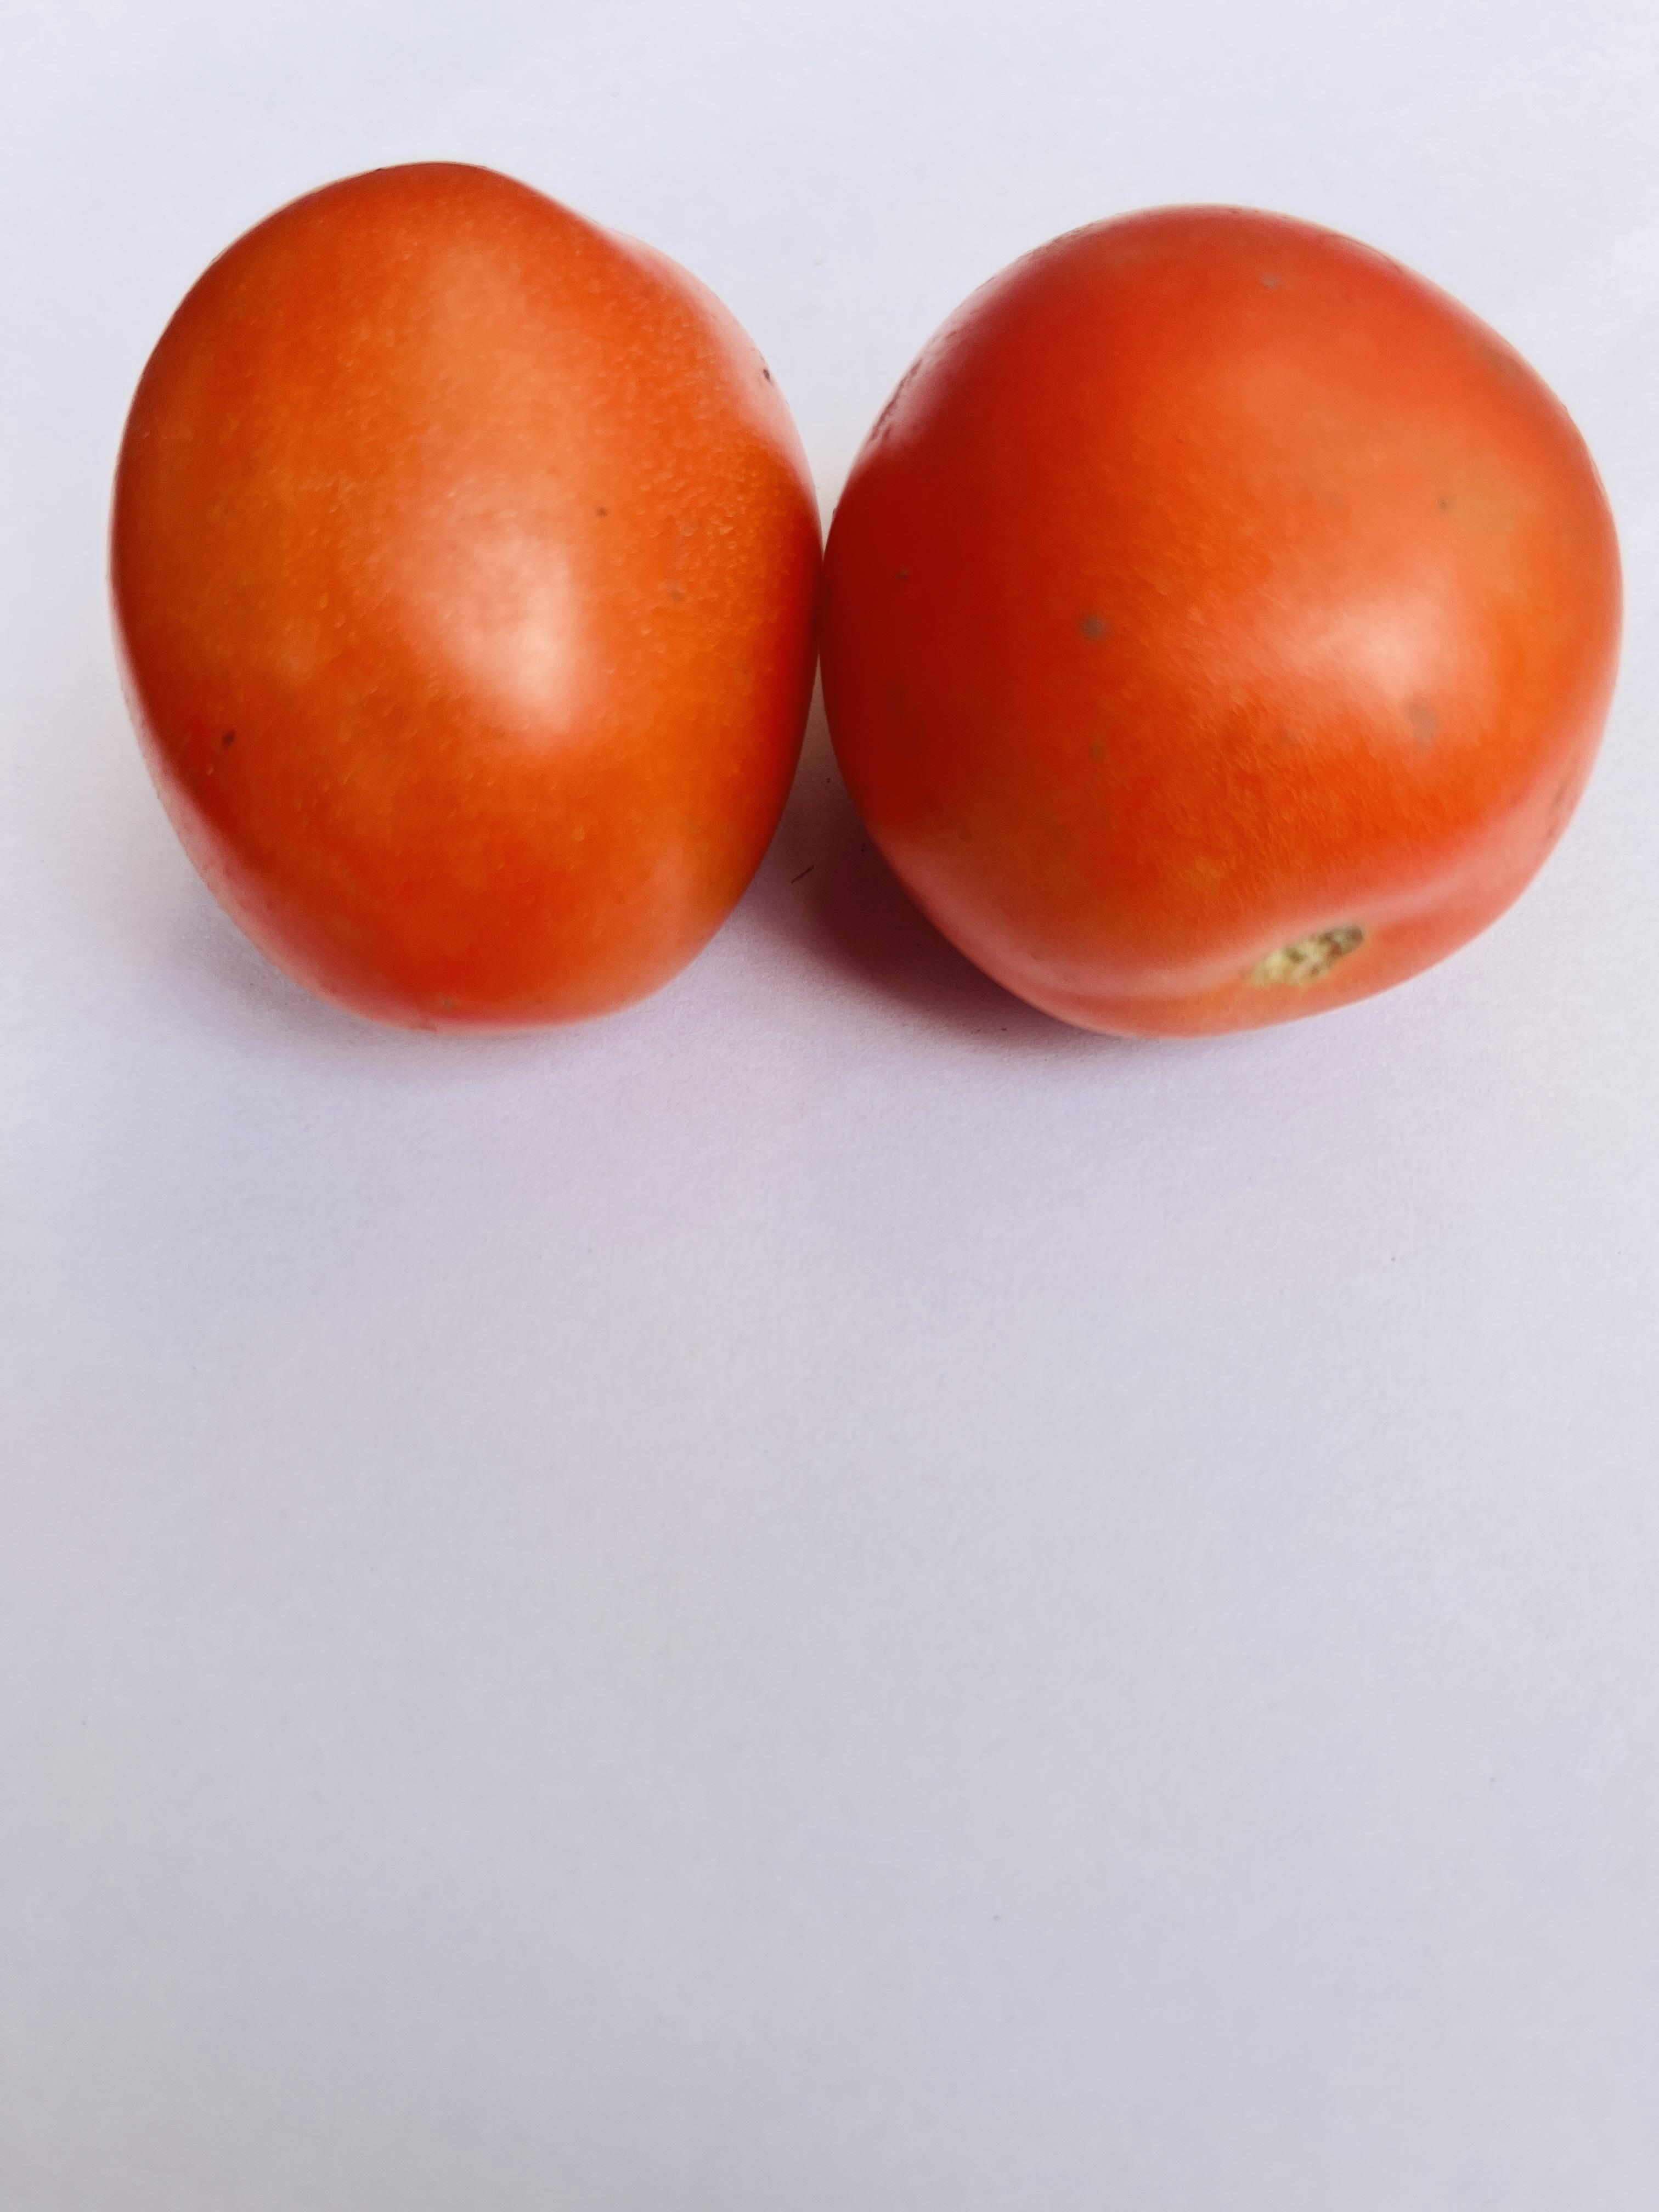
Label: Tomato